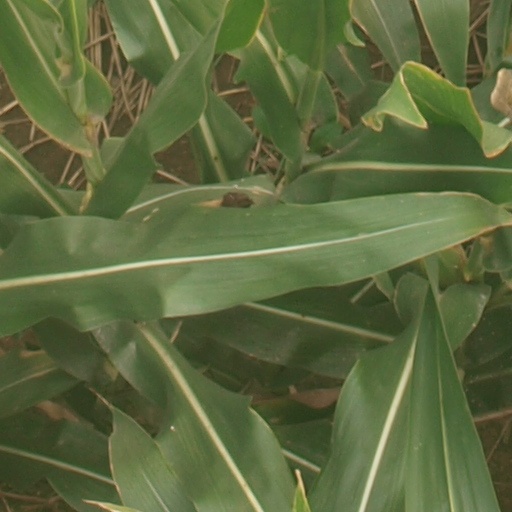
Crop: maize; corn